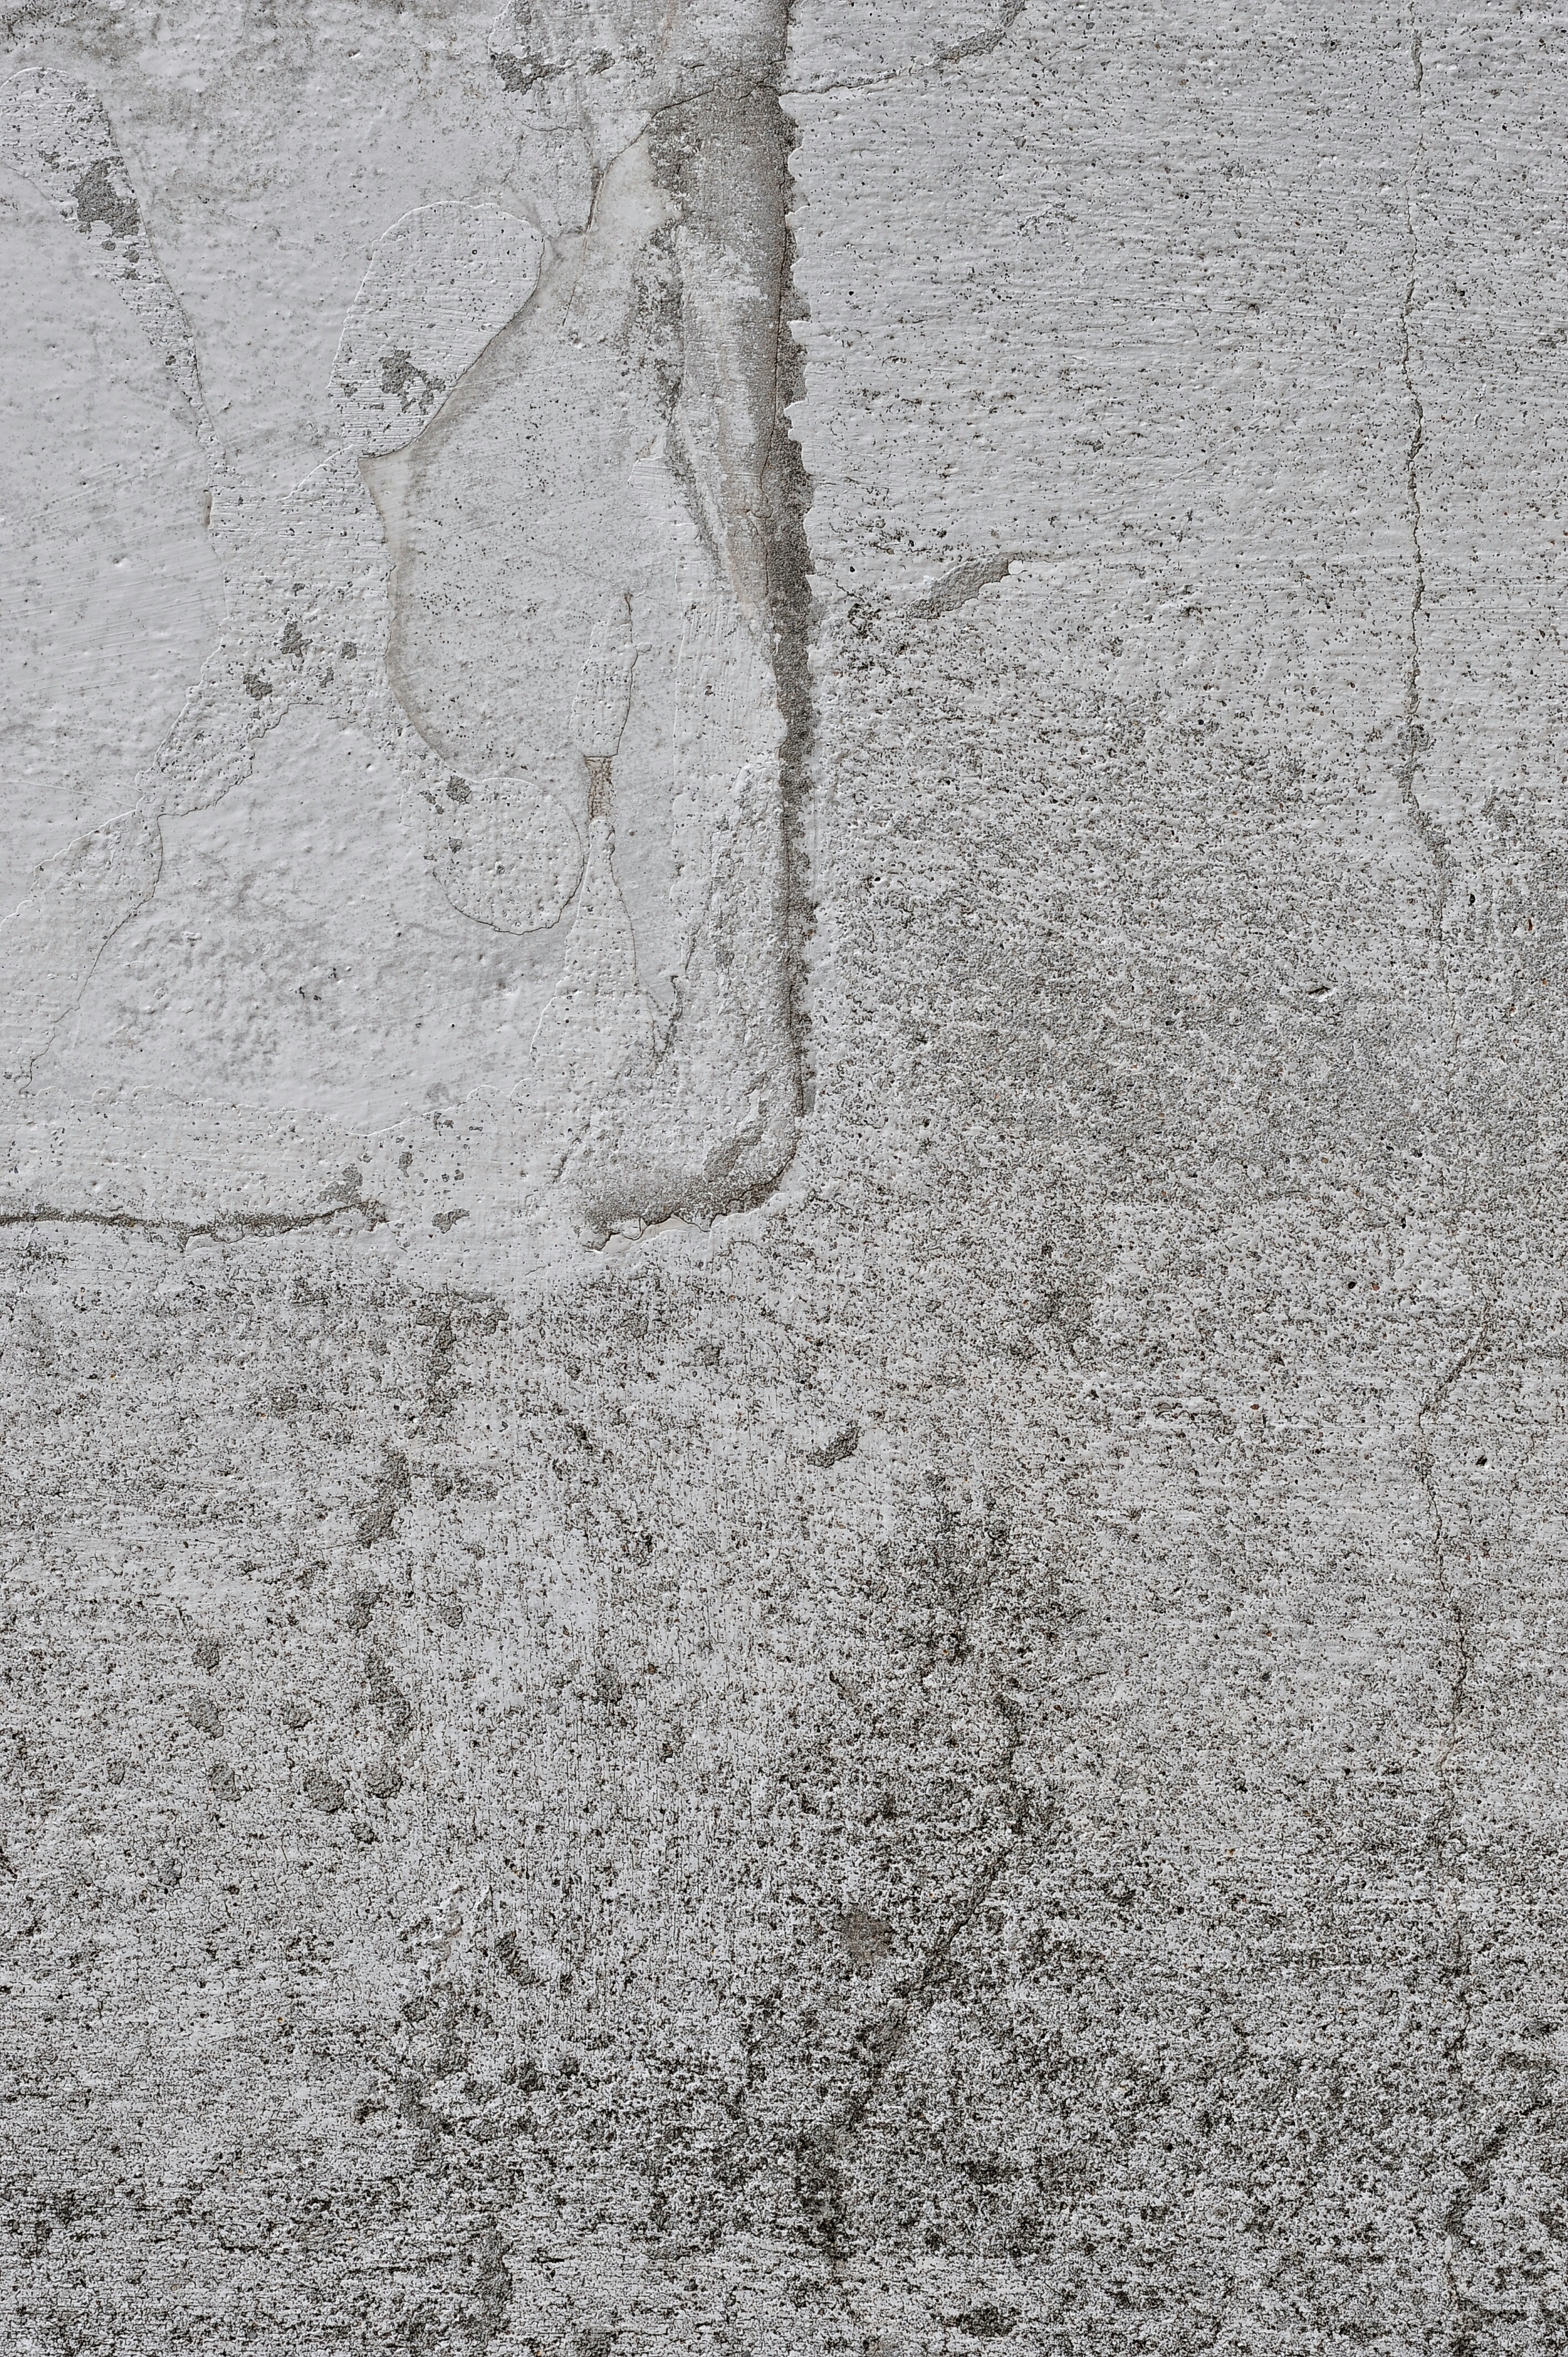
rock, wood, white, texture, floor, wall, asphalt, line, color, artistic, soil, paint, material, concrete, plaster, flooring, the framework, historian, road surface